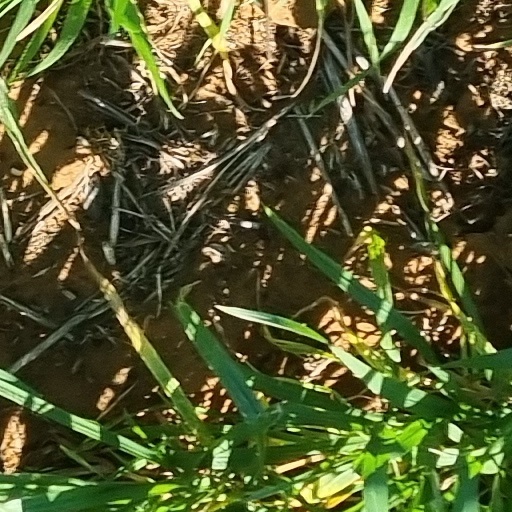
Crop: wheat